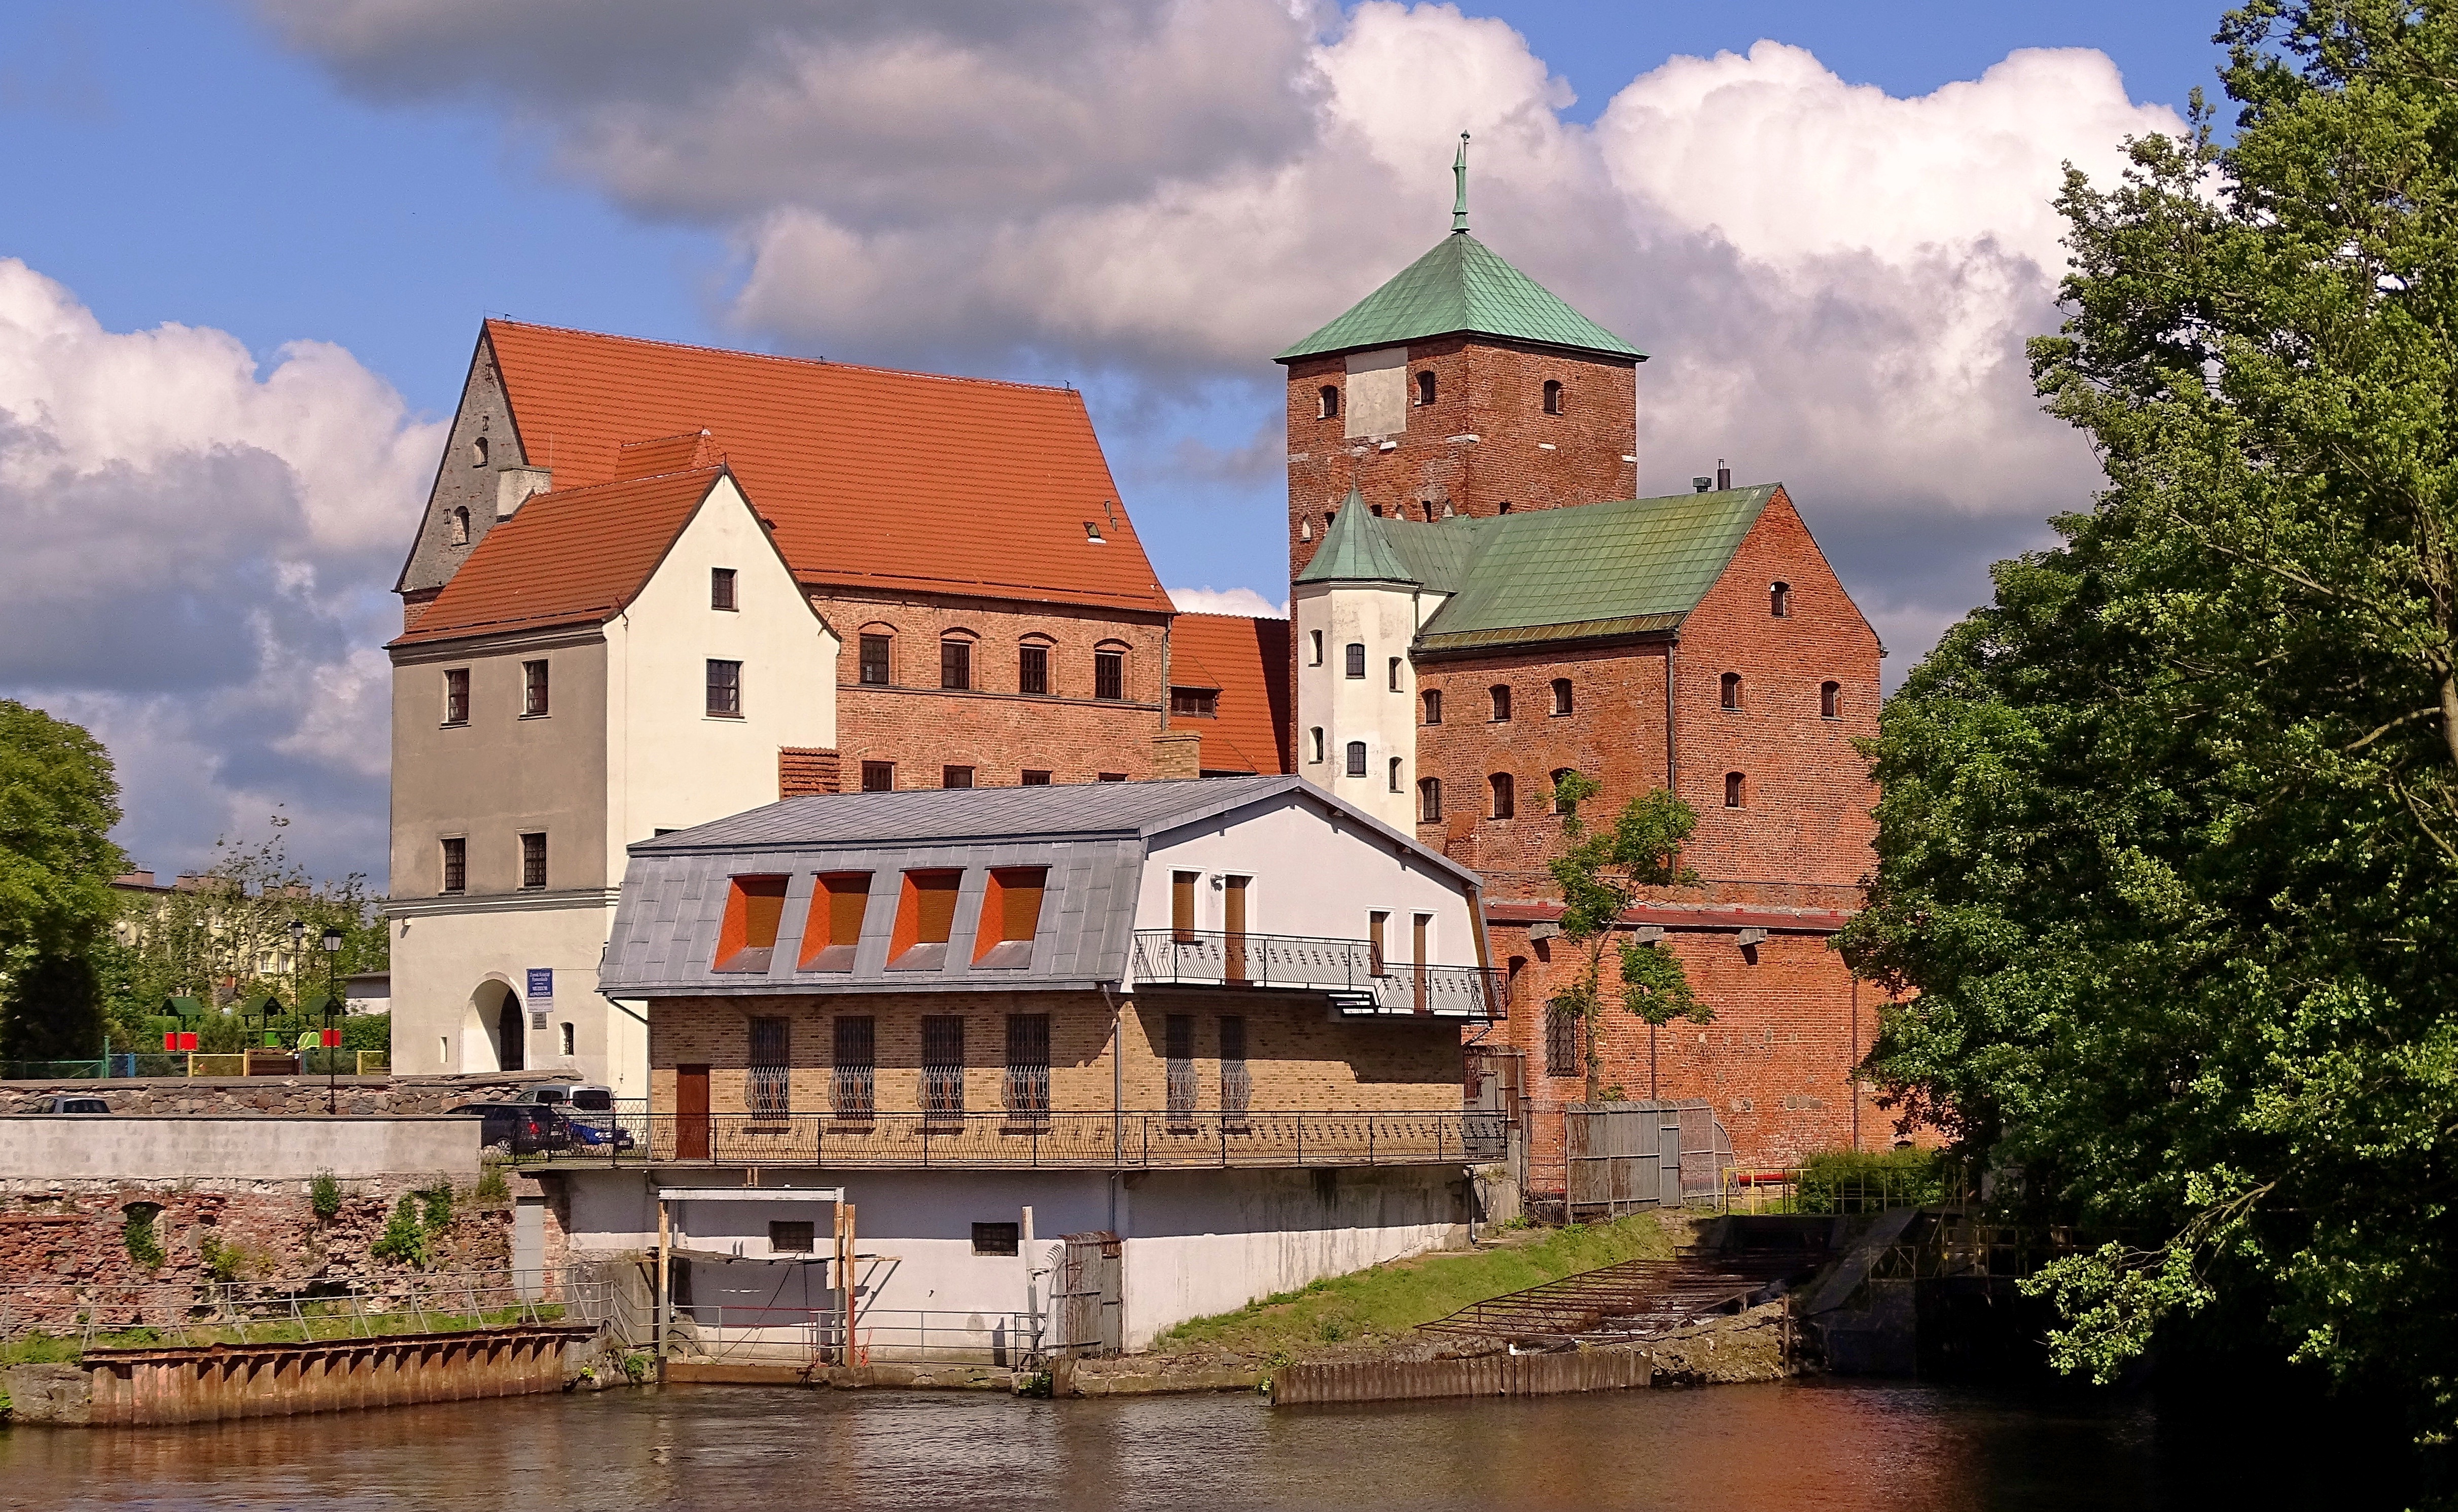
house, town, building, chateau, village, tower, castle, tourism, waterway, monastery, poland, estate, manor house, rural area, darlowo, dar owo, the pomeranian dukes, water castle